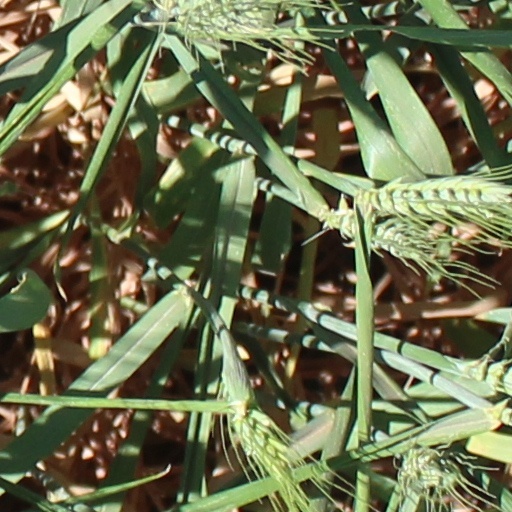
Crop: wheat